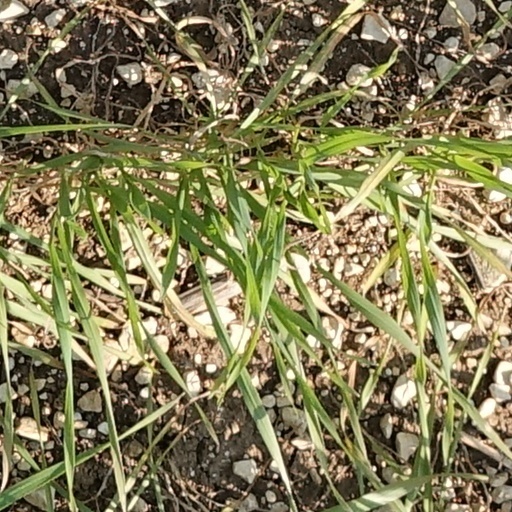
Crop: wheat